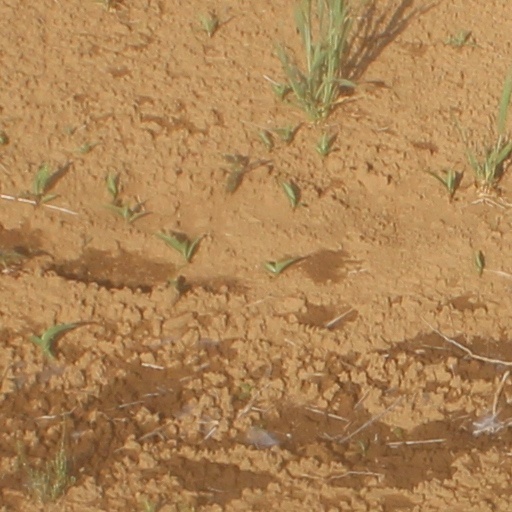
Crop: wheat